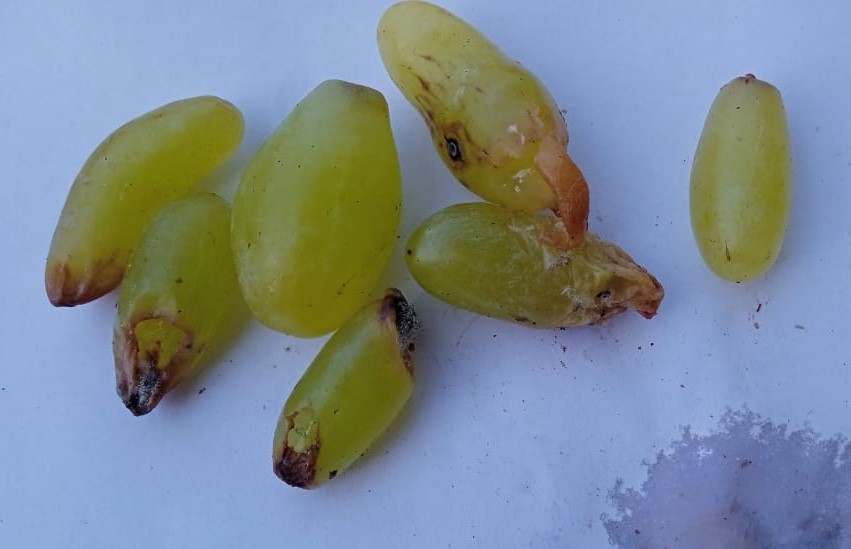
Fruit: grape
Condition: rotten